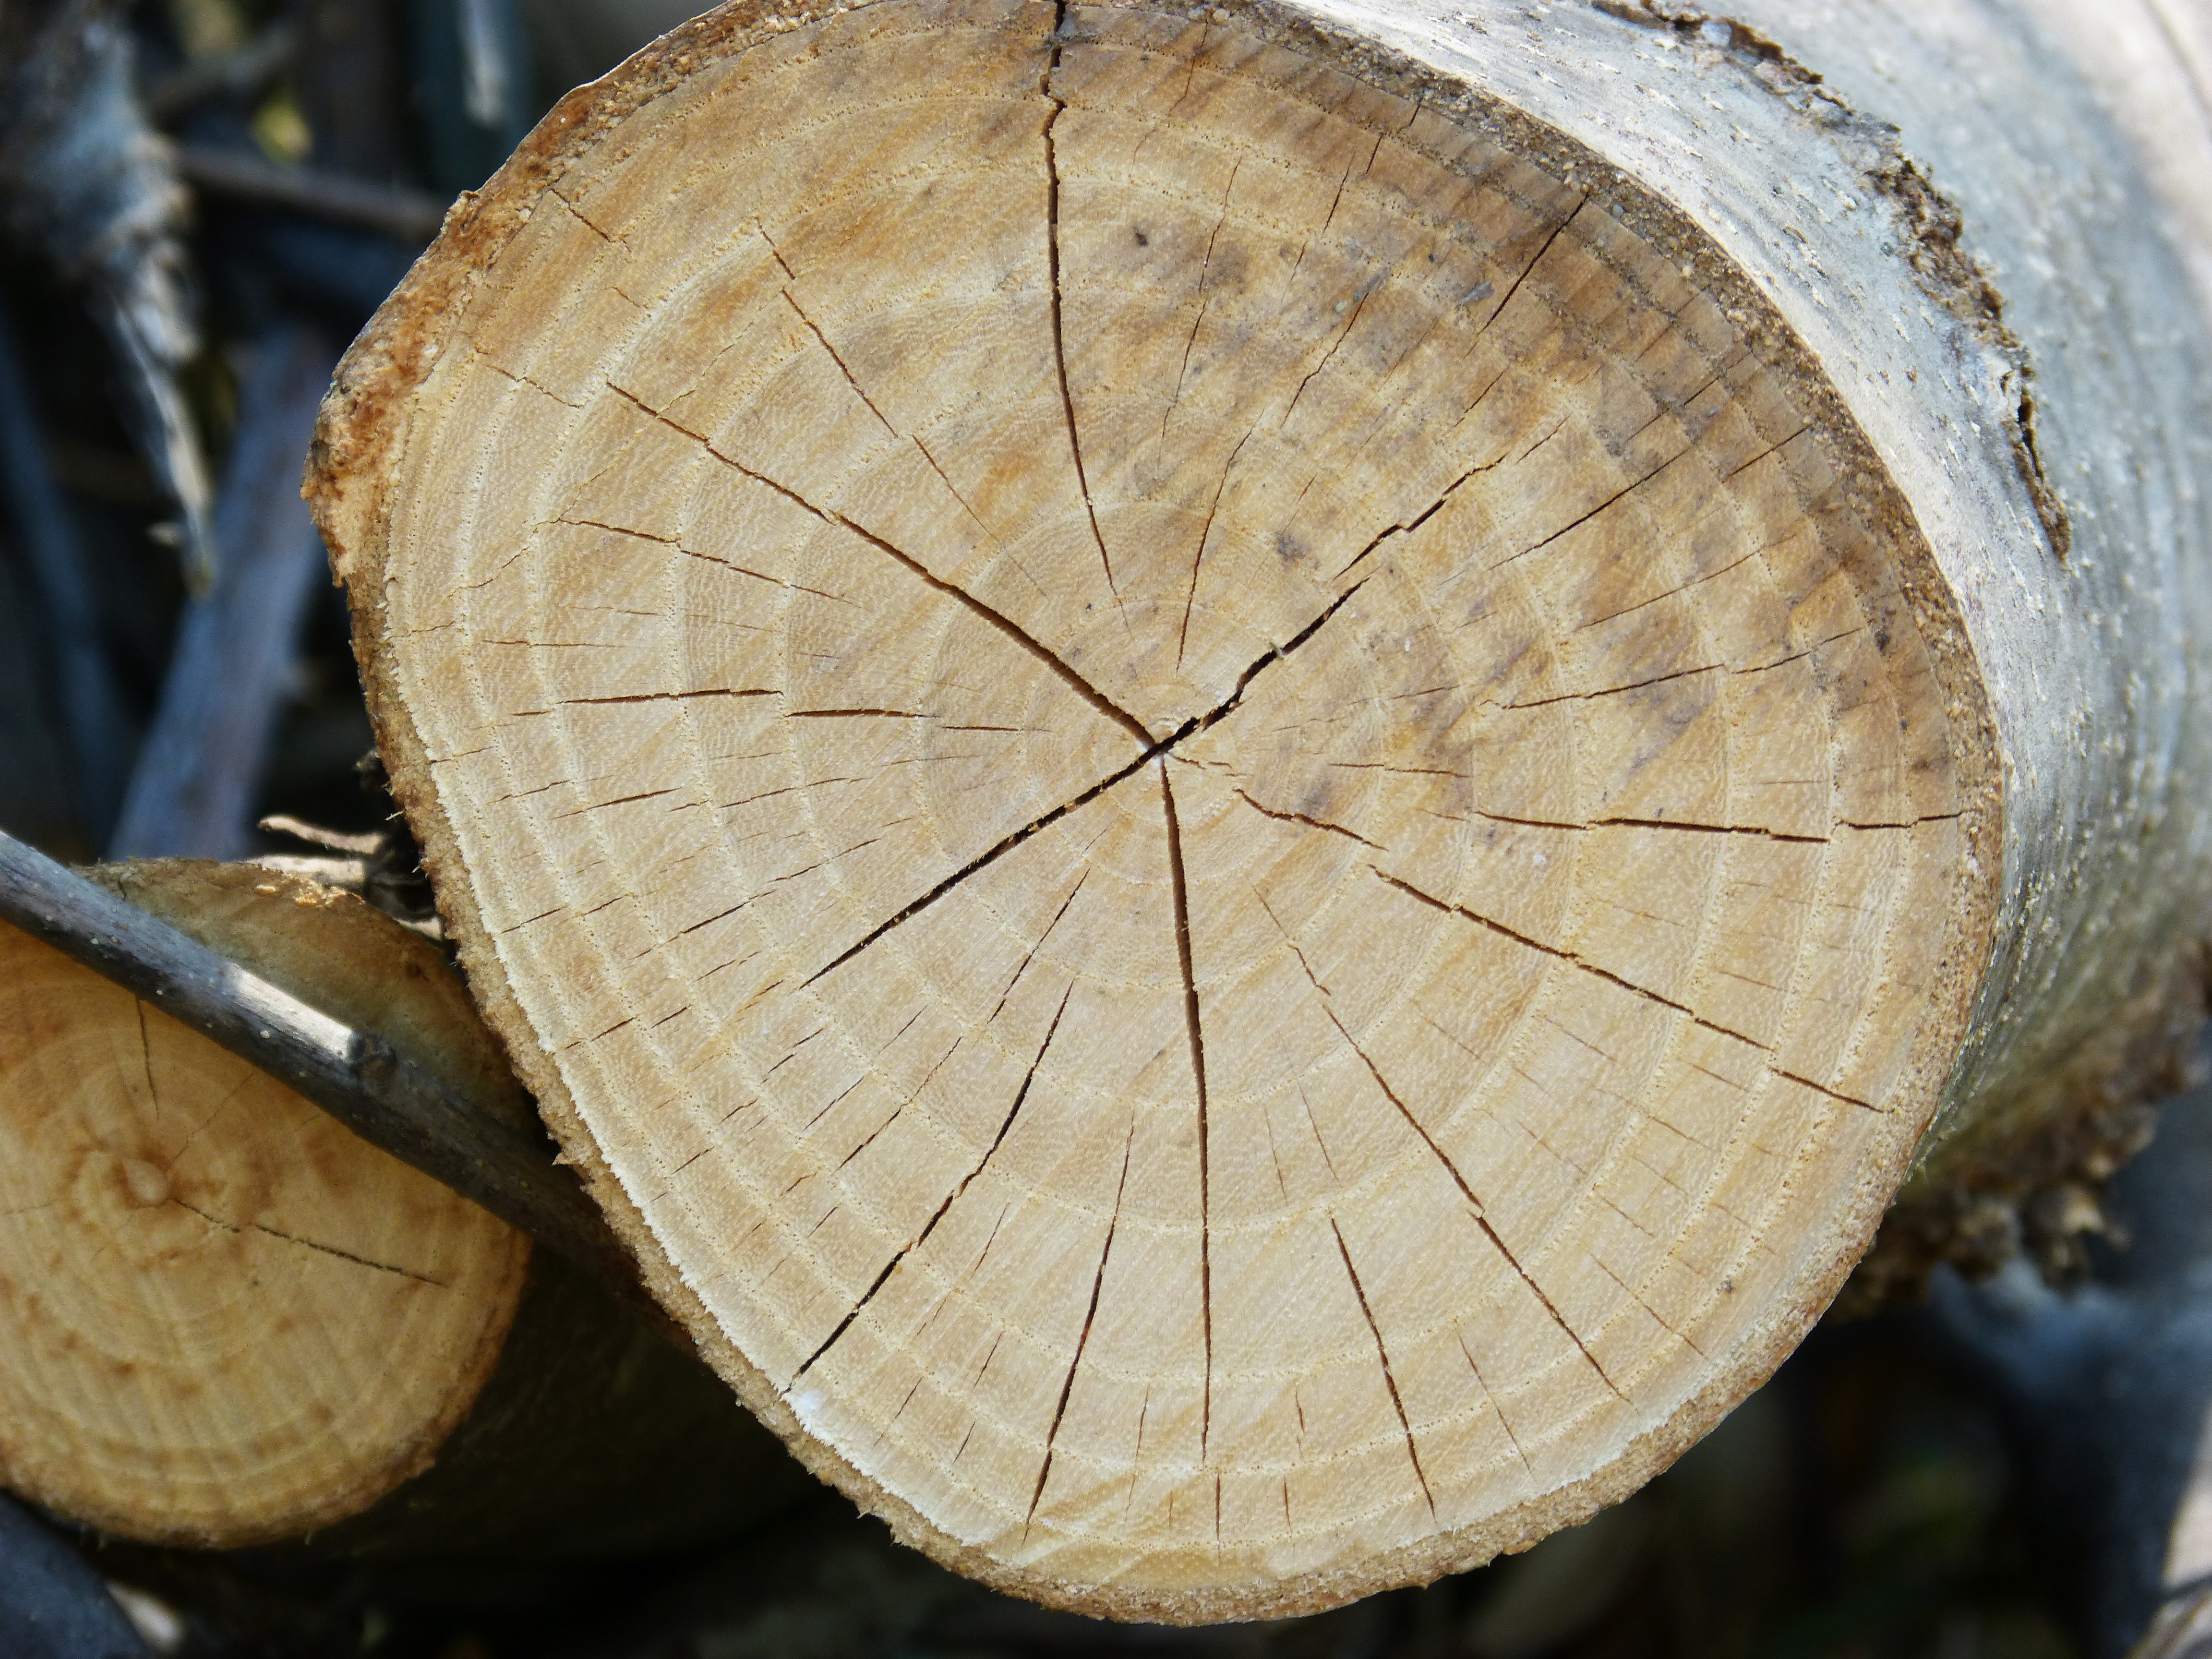
tree, plant, wood, texture, leaf, trunk, close up, coconut, tree stump, cracks, rings, cut trunk, man made object, woody plant